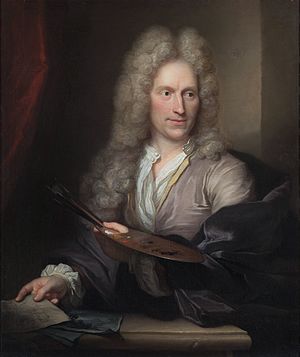
Jan van Huysum
Jan van Huysum malet af Arnold Boonen.
Jan van Huysum var en hollandsk blomstermaler og i mindre grad landskabsmaler. Han var bror til Jacob van Huysum og elev af sin far, blomstermaleren Justus van Huysum.